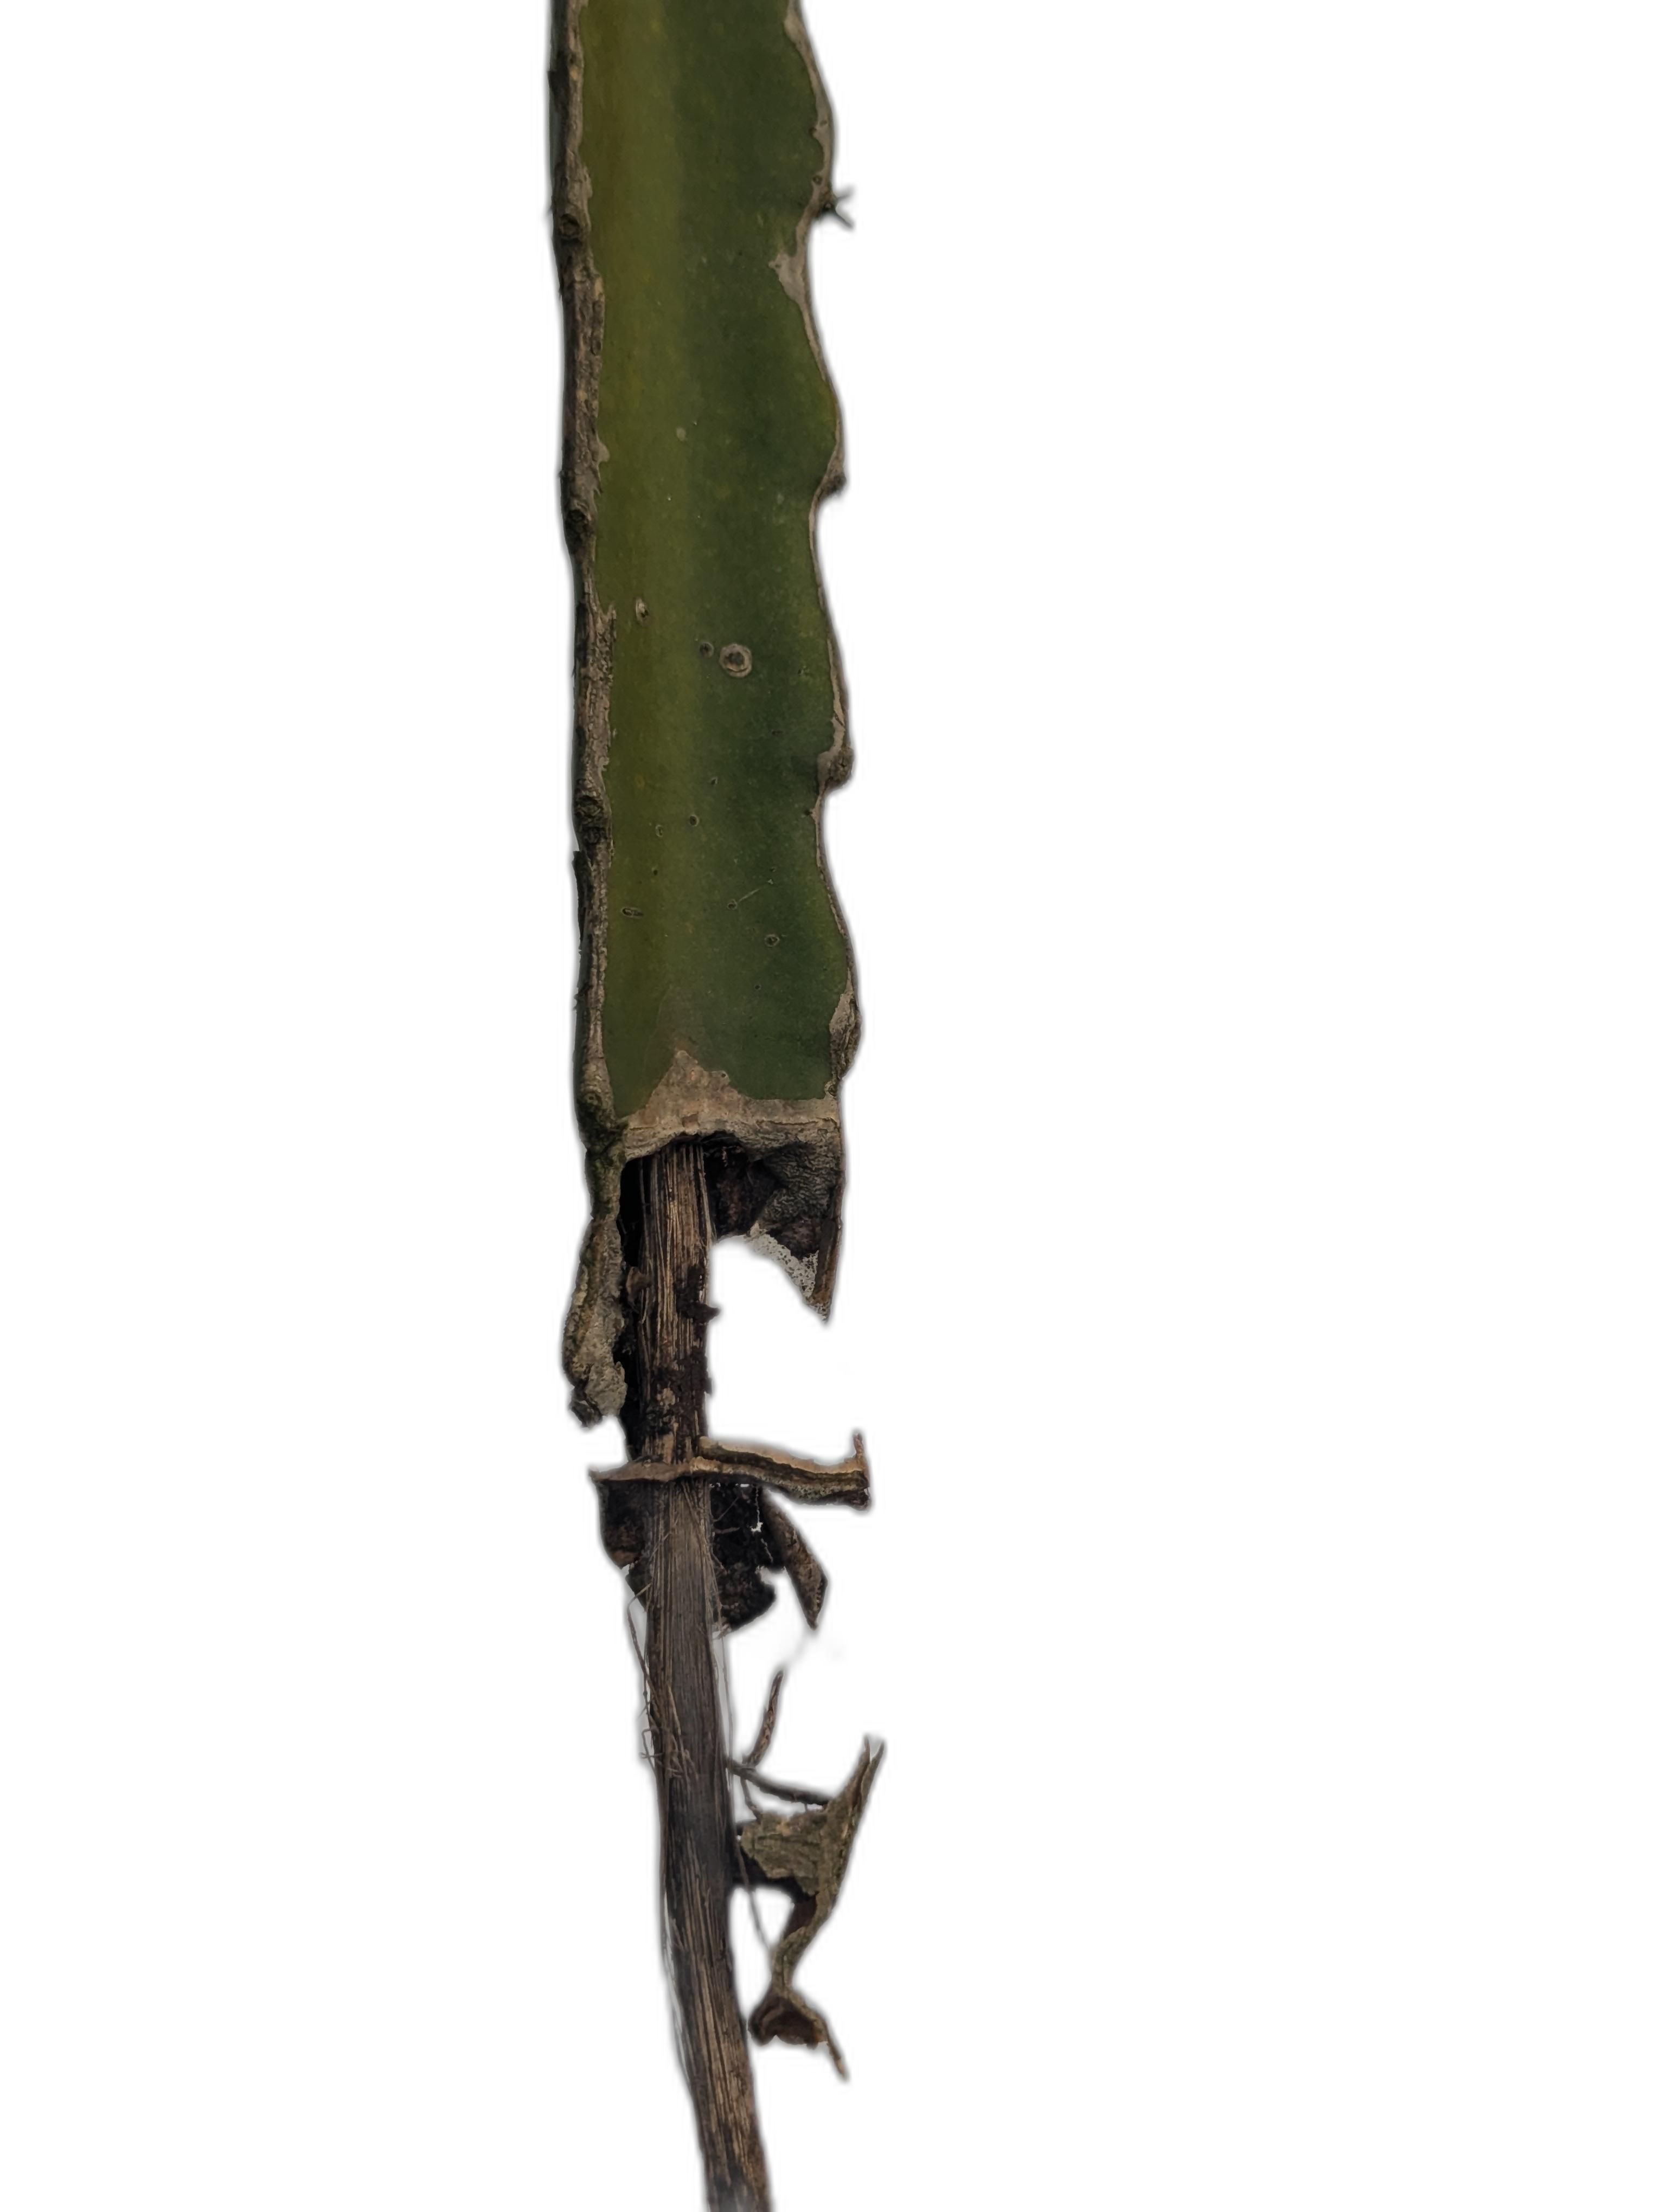
Label: Good leaf